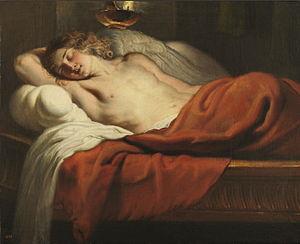
Érasme Quellin le Jeune, né le 19 novembre 1607 à Anvers et mort le 11 novembre 1678 dans cette ville, est un peintre, graveur, dessinateur et concepteur de tapisseries flamand qui travaille dans divers genres, dont la peinture d'histoire, le portrait, les scènes de bataille et peintures animalières. Il est un élève de Pierre Paul Rubens et est l’un des plus proches collaborateurs de Rubens dans les années 1630. Après la mort de Rubens en 1640, il devient l’un des peintres les plus prolifiques et les plus prospères des Pays-Bas méridionaux du XVIIᵉ siècle.